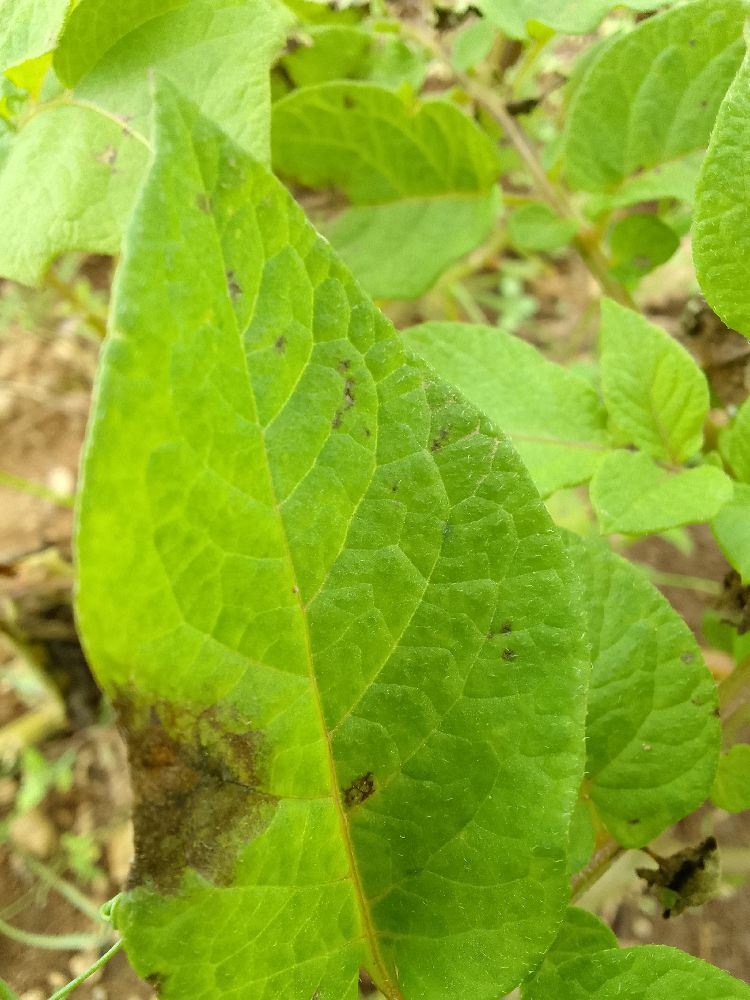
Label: Late blight